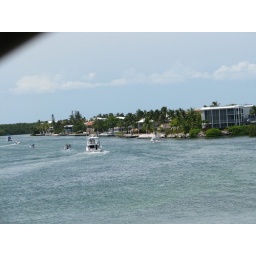
Had to wait for that boat to go under the bridge